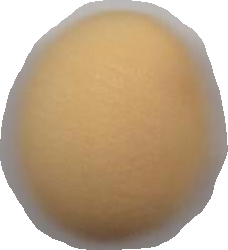
Variety: Grobogan